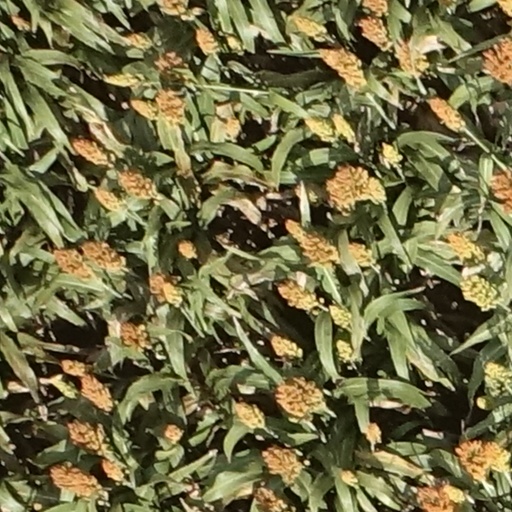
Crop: sorghum